Body language

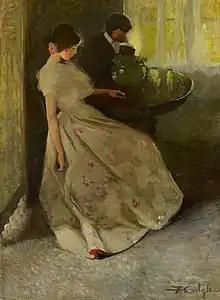
"The Tiff", a painting by Canadian artist Florence Carlyle

Emotions can also be detected through body postures. Research has shown that body postures are more accurately recognized when an emotion is compared with a different or neutral emotion. For example, a person feeling angry would portray dominance over the other, and their posture would display approach tendencies. Comparing this to a person feeling fearful: they would feel weak, and submissive and their posture would display avoidance tendencies.